Davidka Square bus bombing

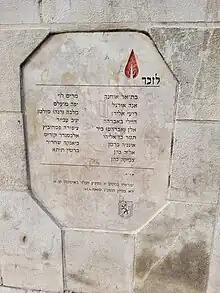
Memorial for the attack victims

A Palestinian suicide bombing took place on June 11, 2003, on Egged bus line 14a at Davidka Square in the center of Jerusalem. 17 people were killed in the attack and over 100 people were injured.